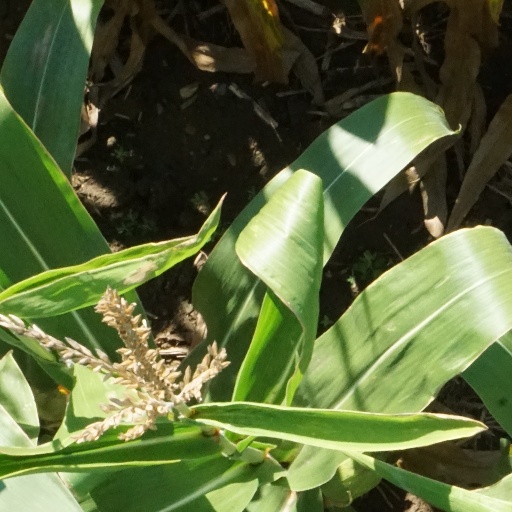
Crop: maize; corn